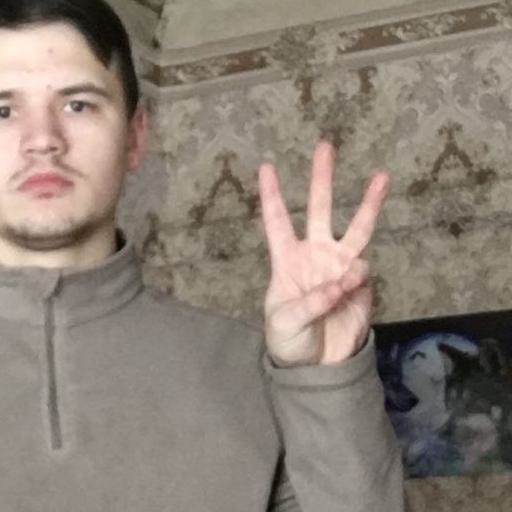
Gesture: three